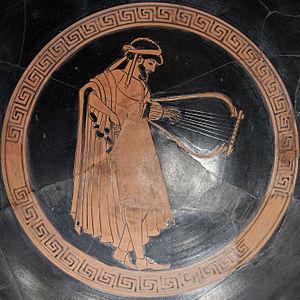
Homme tenant une lyre et un plectre. Médaillon d'un kylix attique à figures rouges.